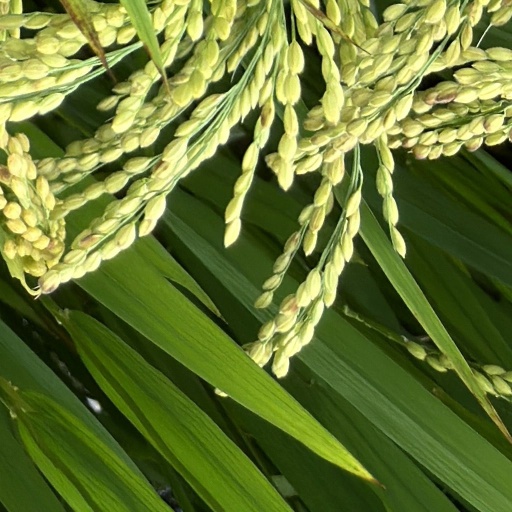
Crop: rice